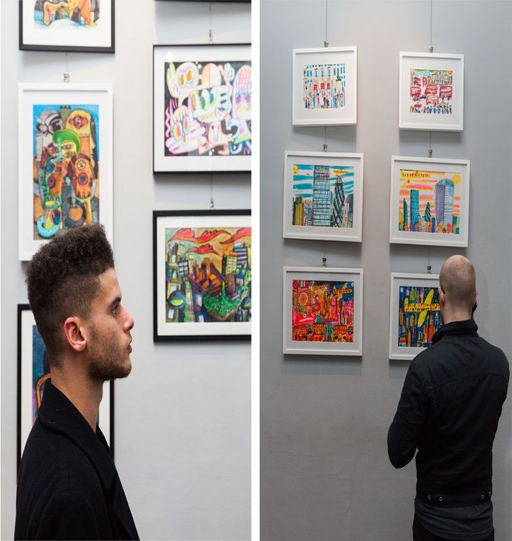
colour your city : a night of illustration